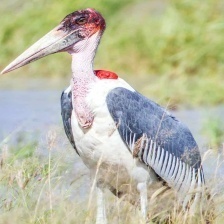
Species: MARABOU STORK
Scientific name: LEPTOPTILOS CRUMENIFER
ImageNet parent category: white_stork